Romain Haguenauer

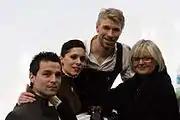
Haguenauer and Boucher-Zazoui with Isabelle Delobel and Olivier Schoenfelder in 2007

Haguenauer worked as a part-time skating coach before becoming a certified coach in 1999. He has also served as a technical executive for the Pôle de Lyon. He has co-authored a children's book about skating, "Le p'tit ABC du patinage", with Alexandre Navarro.